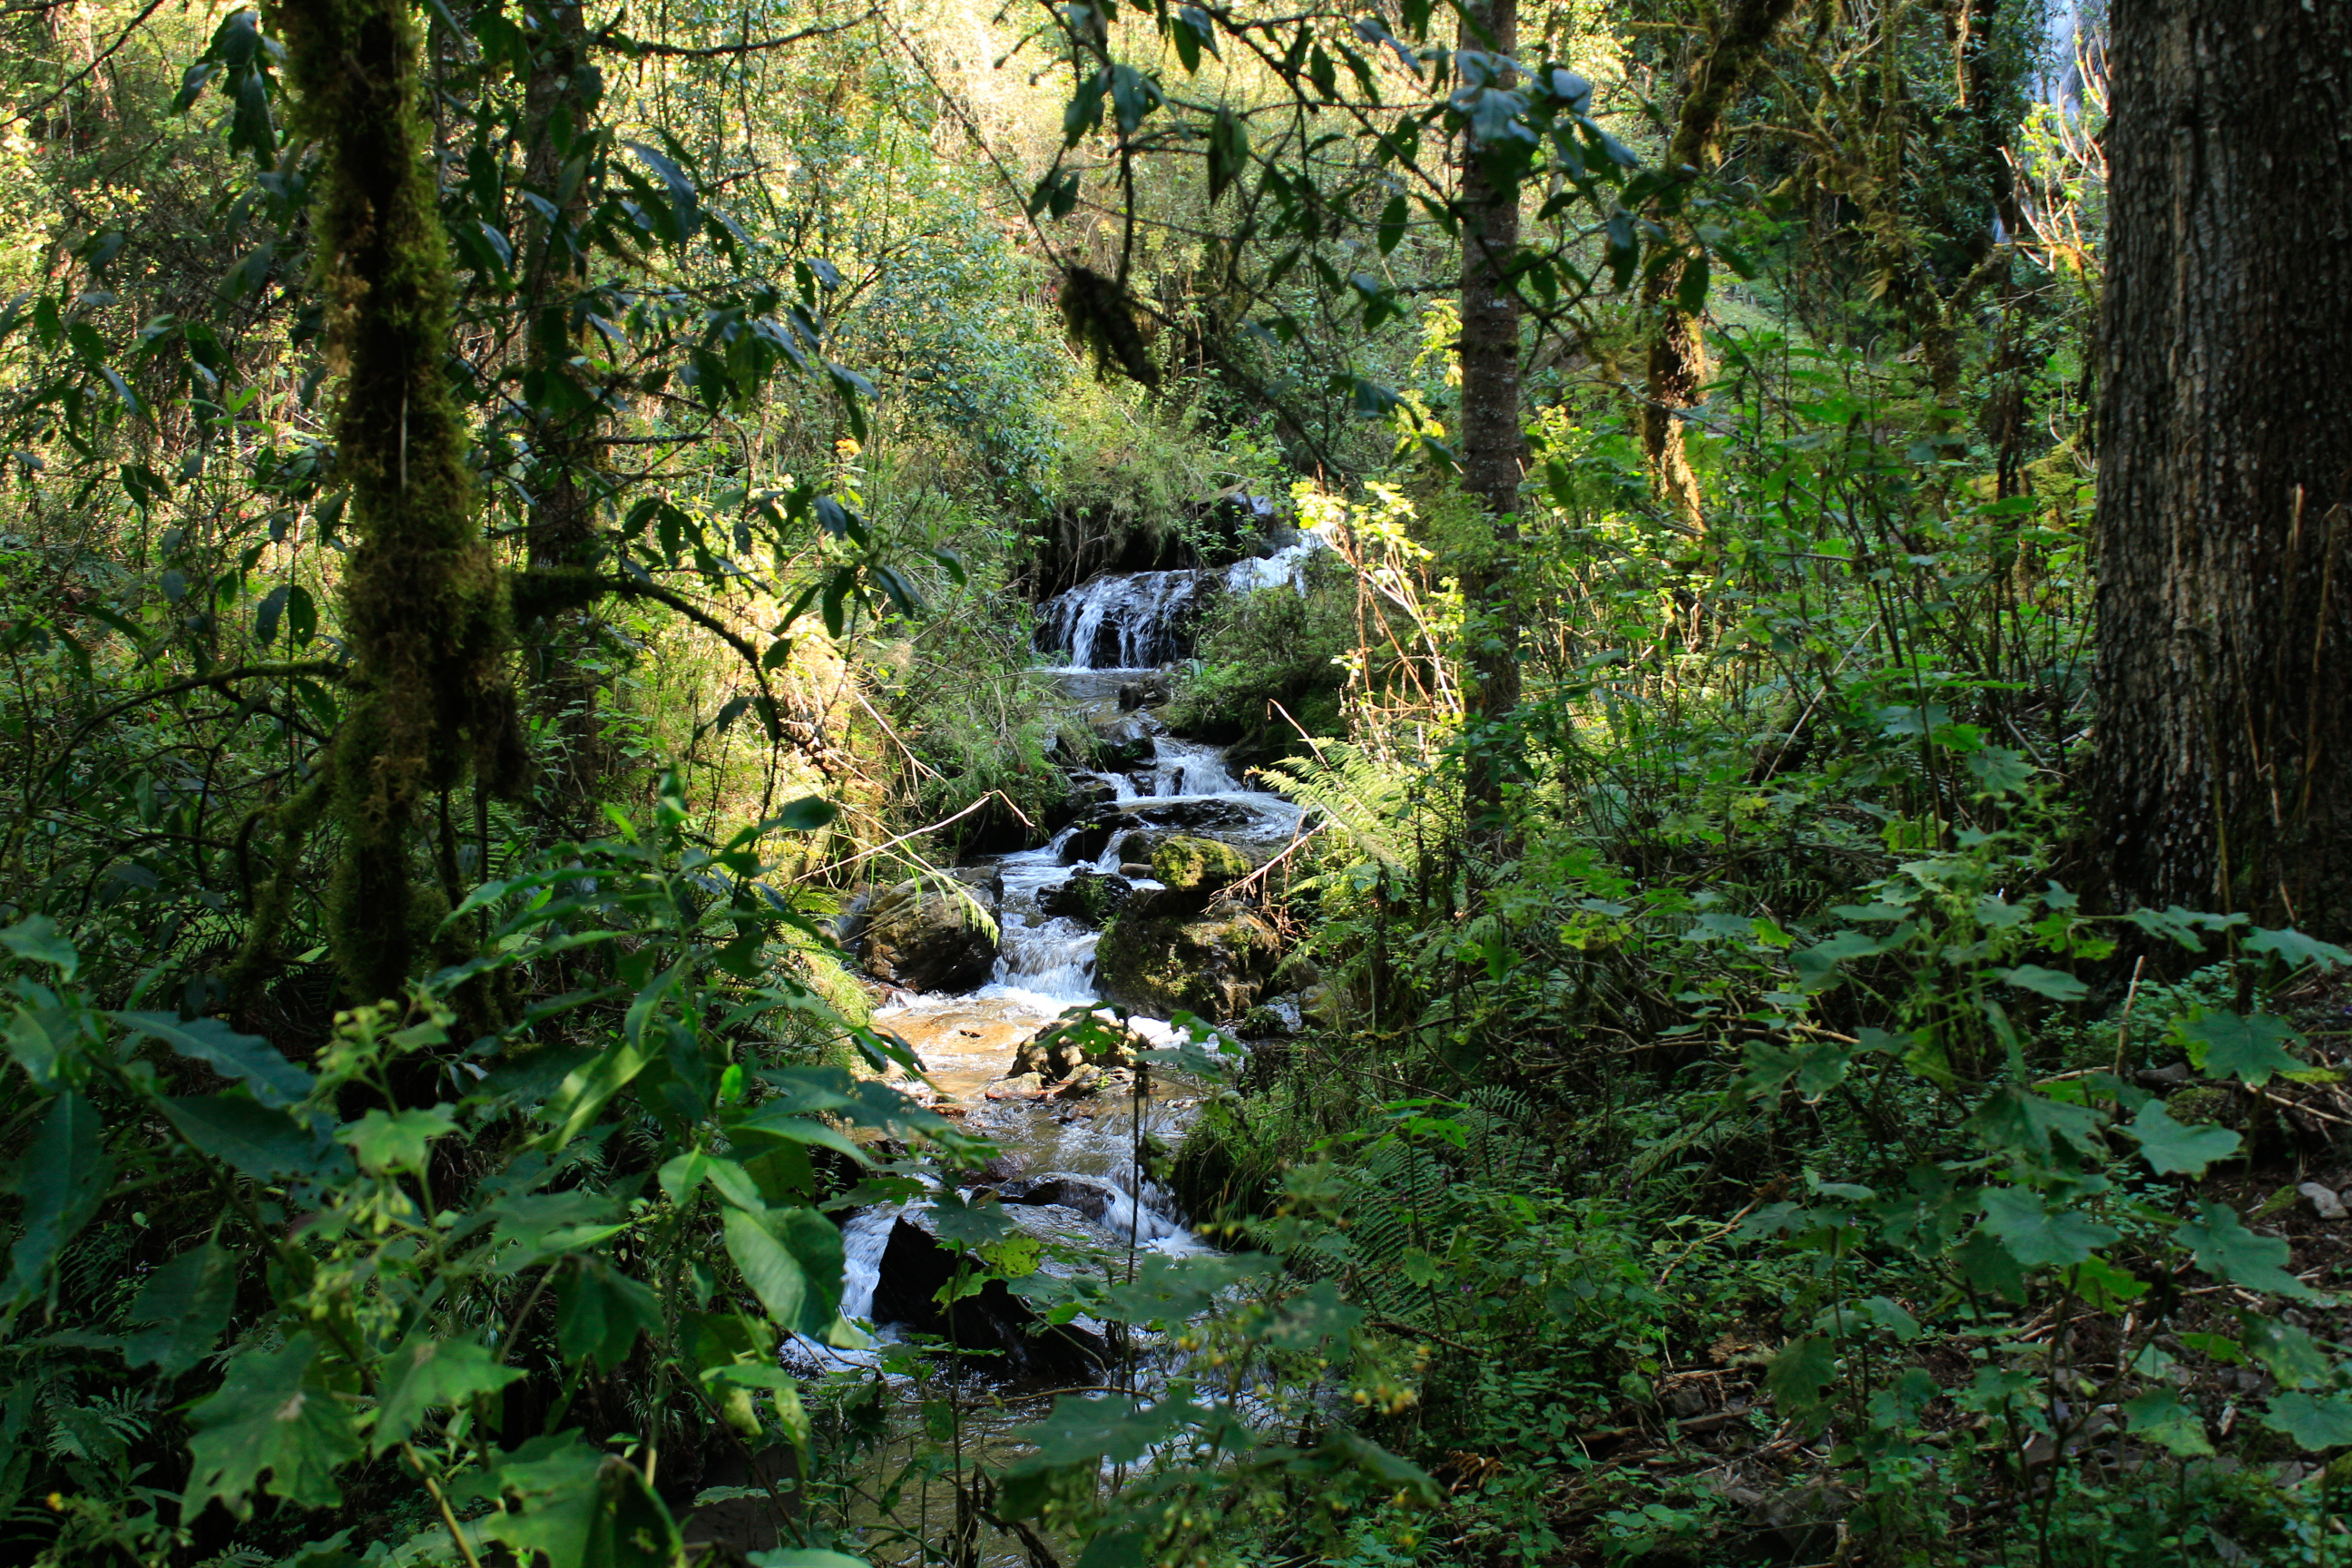
nature, mountain, mexico, water, plant, ecoregion, natural landscape, fluvial landforms of streams, tree, watercourse, wood, terrestrial plant, trunk, grass, riparian zone, deciduous, landscape, groundcover, forest, mountain river, stream, waterfall, arroyo, spring, woodland, temperate broadleaf and mixed forest, creek, wetland, spruce fir forest, riparian forest, jungle, rapid, shrub, old growth forest, Northern hardwood forest, tropical and subtropical coniferous forests, stream bed, wildlife, reflection, vascular plant, trail, floodplain, valdivian temperate rain forest, grove, temperate coniferous forest, rock, water feature, rainforest, twig, bog, moss, path, tributary, autumn, ravine, chute, bayou, river